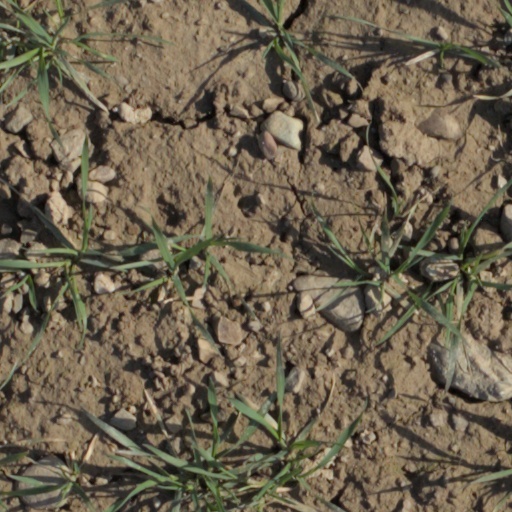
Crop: wheat